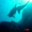
Label: shark